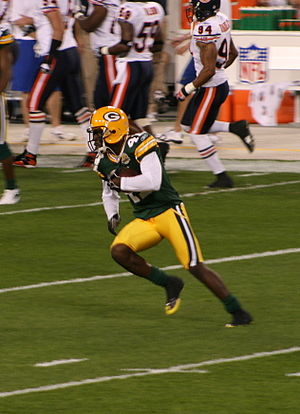
Frank Walker
Frank Walker
Frank Bernard Walker er en amerikansk footballspiller, der pt. er free agent.Han har tidligere spillet en årrække i NFL, blandt andet for Green Bay Packers og New York Giants.